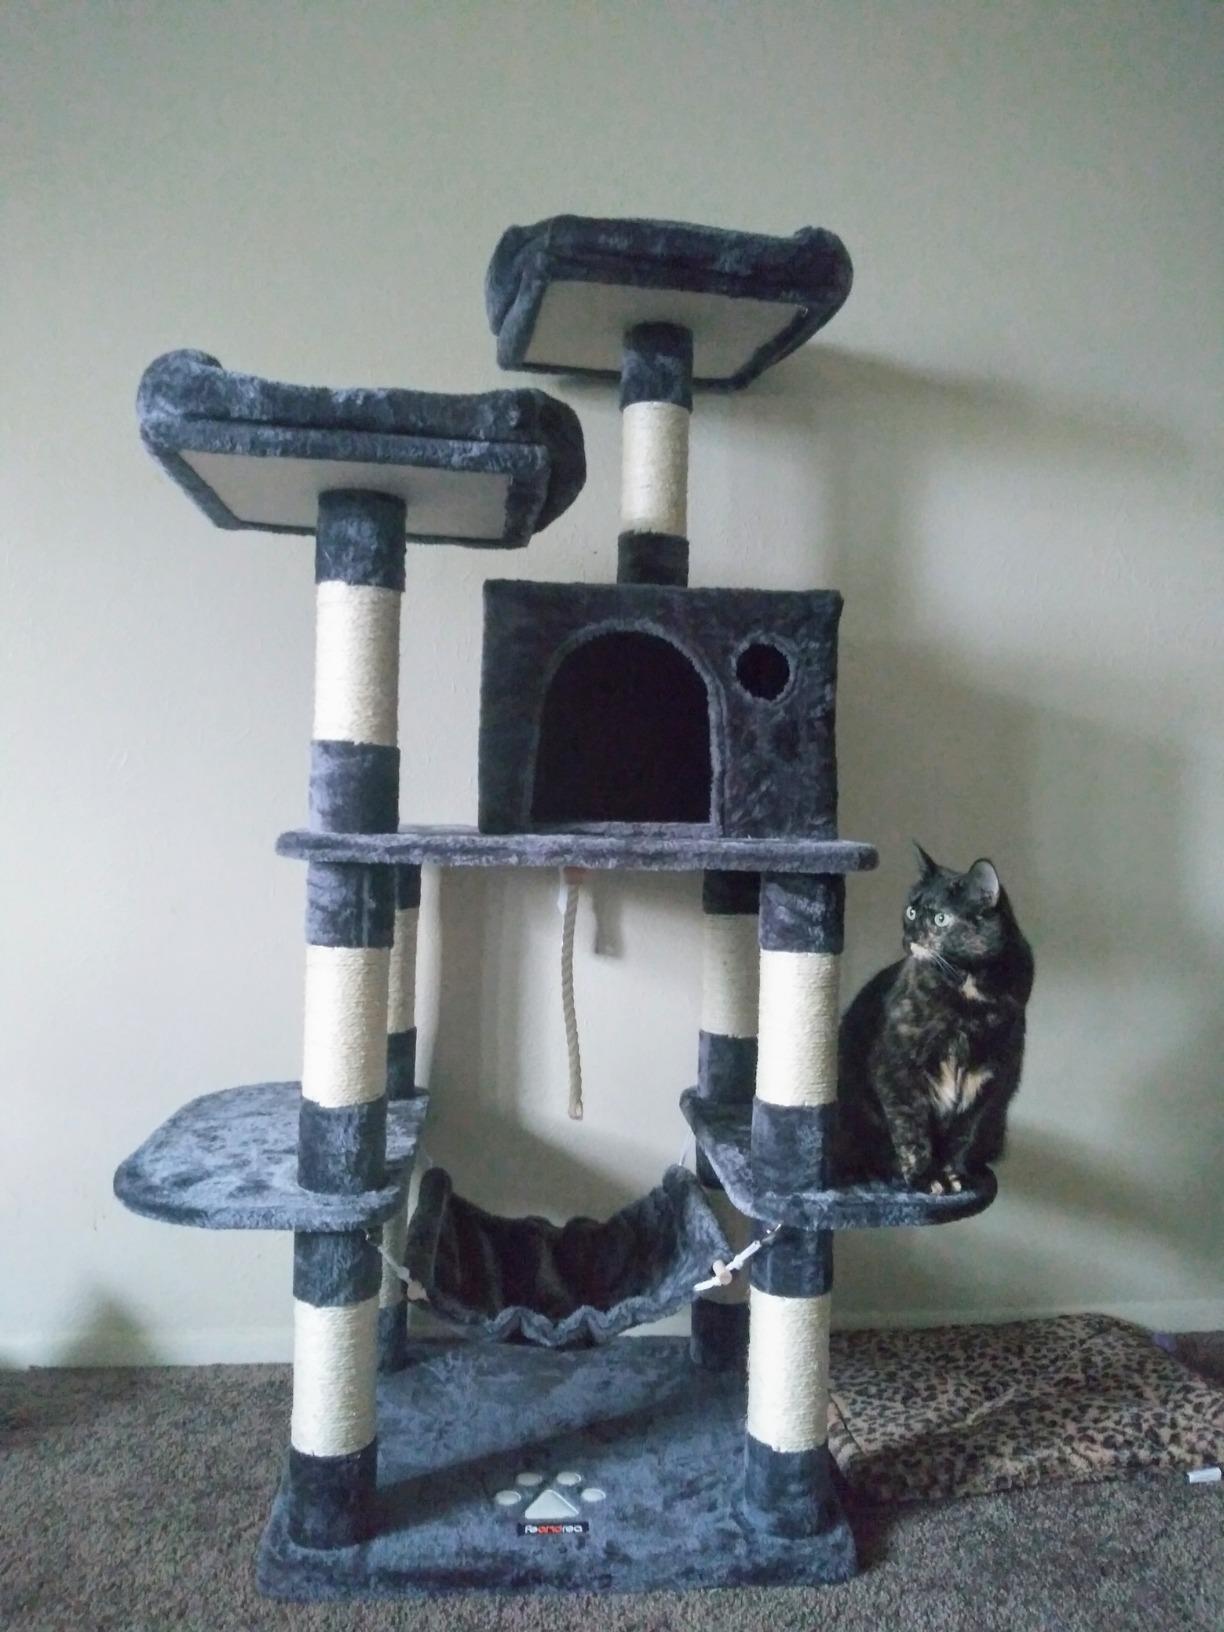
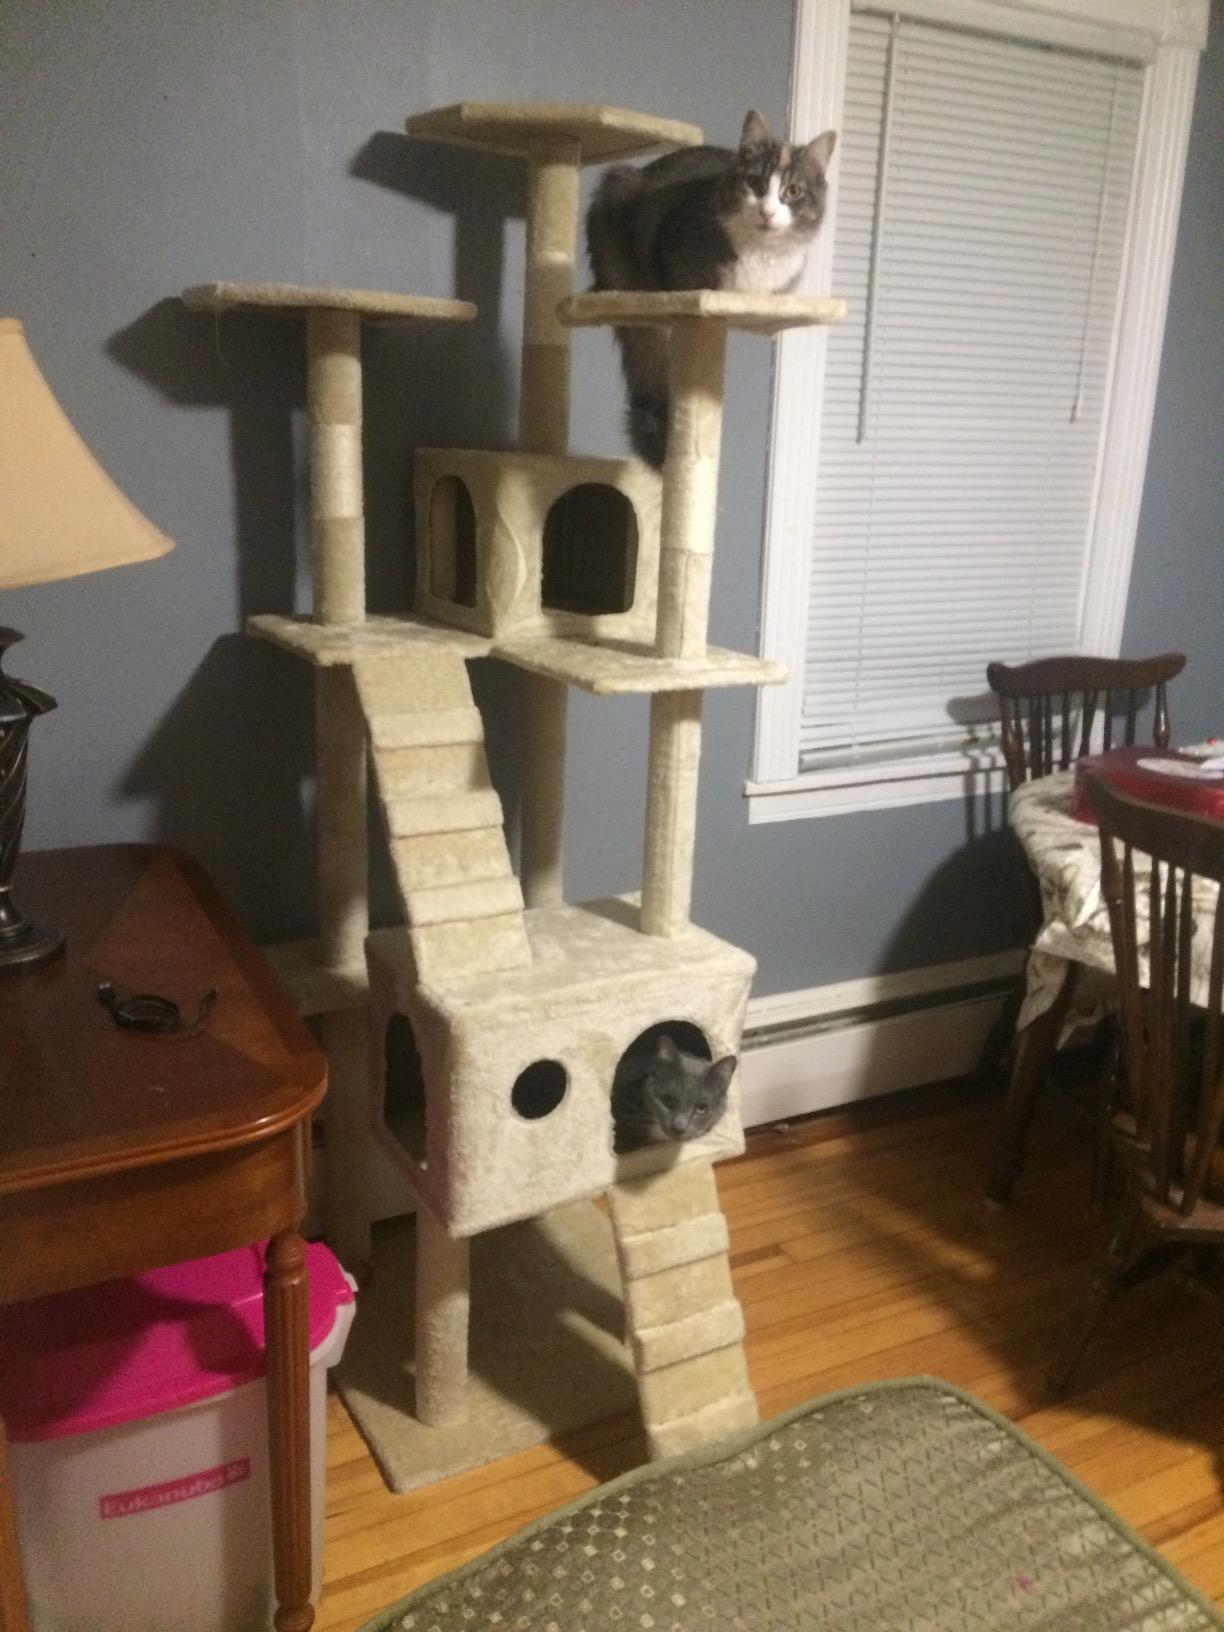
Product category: items_cat tree
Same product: no